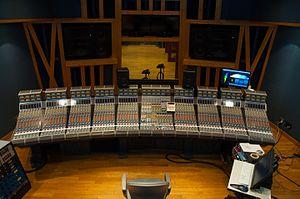
Focusrite est un constructeur britannique de matériel audio fondé en 1985.